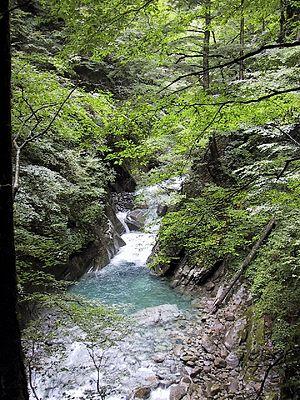
Les monts Okuchichibu ou région montagneuse d'Okuchichibu, est un district montagneux des régions de Kantō et Koshinetsu au Japon. Le secteur recouvre la partie ouest de Tokyo, la partie occidentale de la préfecture de Saitama, la partie occidentale de la préfecture de Gunma, le sud-est de la préfecture de Nagano et la partie nord de la préfecture de Yamanashi.